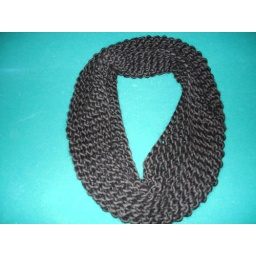
mittens, rose red in blue and black neck 005